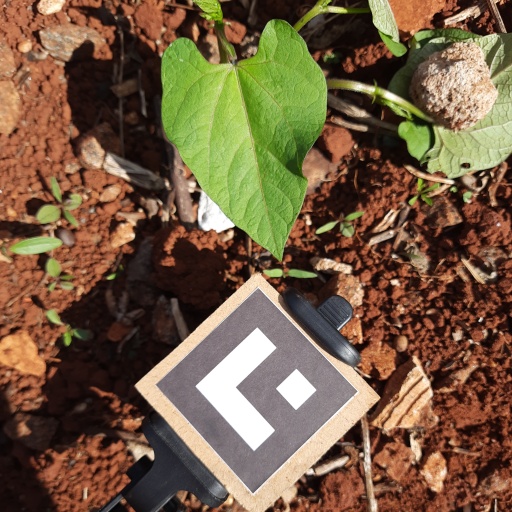
Observations: wavy surface, no eating holes, under sunlight